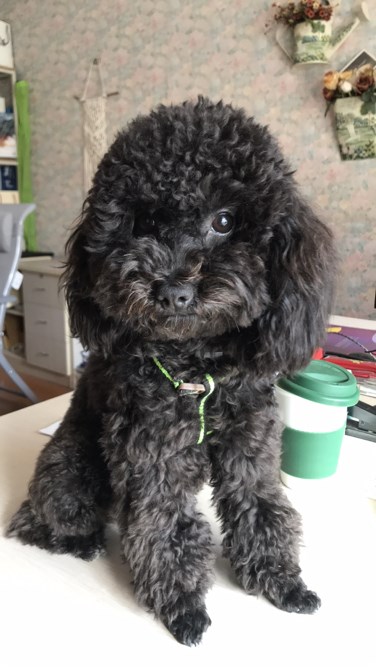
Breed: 7449-n000128-teddy